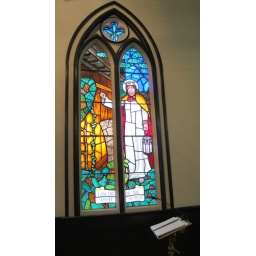
Here is one of the fabulous stained glass window in St. Luke's Anglican Church in Victoria.